Softex-Aero V-51

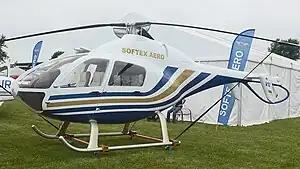

The Softex-Aero V-51 is a Ukrainian helicopter design.